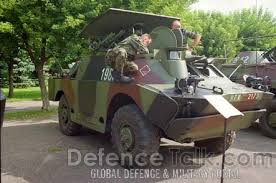
Label: BTR